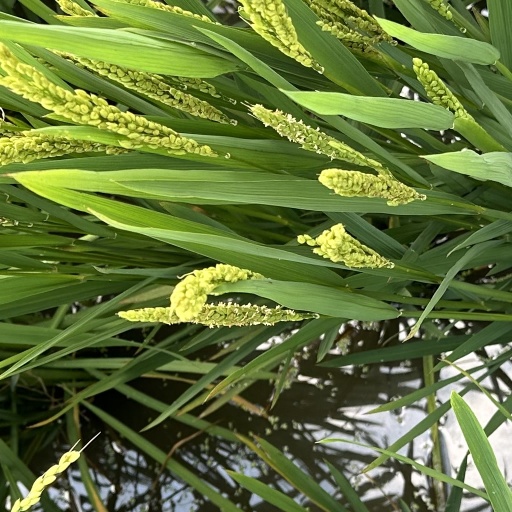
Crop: rice